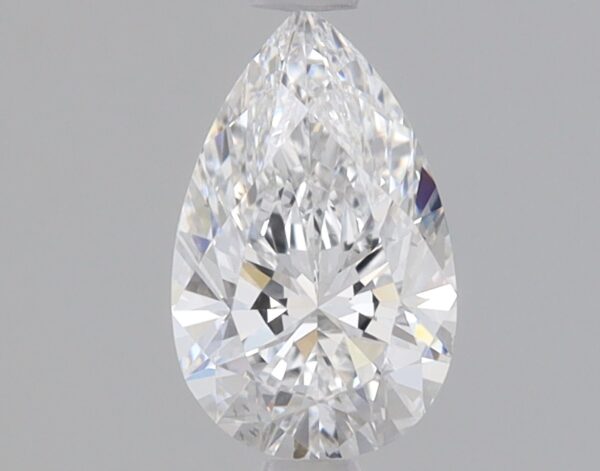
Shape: pear
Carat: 0.84
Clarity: VS1
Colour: E
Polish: EX
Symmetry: EX
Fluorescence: NONE
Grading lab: IGI
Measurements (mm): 8.42 x 5.25 x 3.3